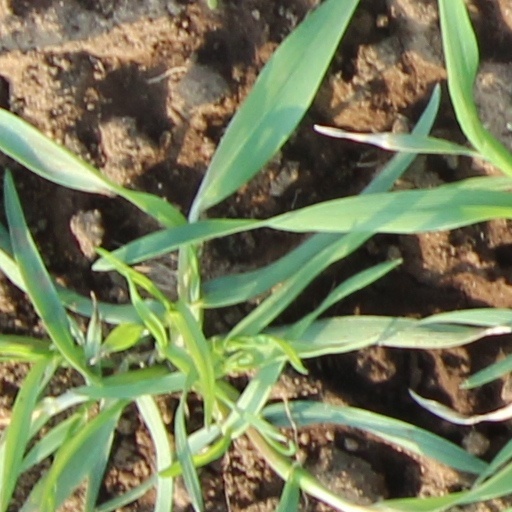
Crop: wheat